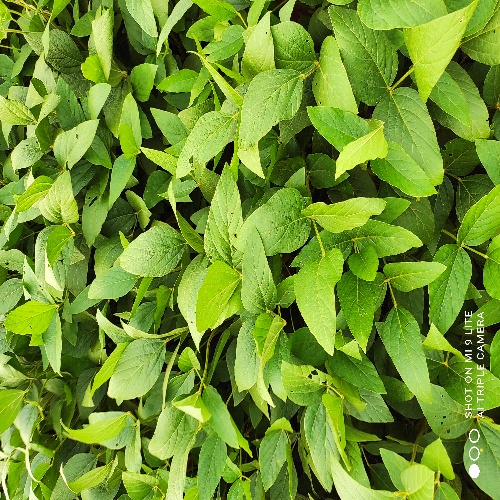
Label: Caterpillar